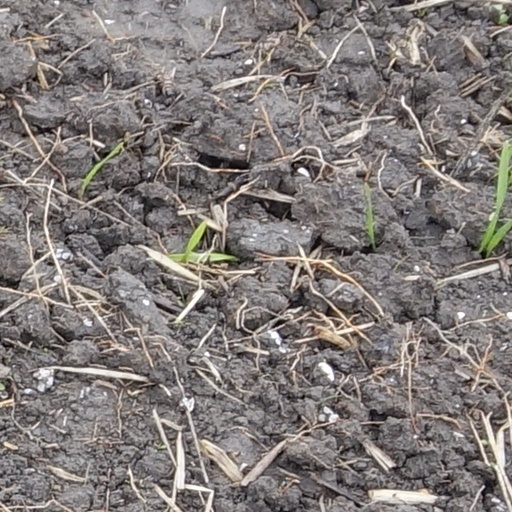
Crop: wheat